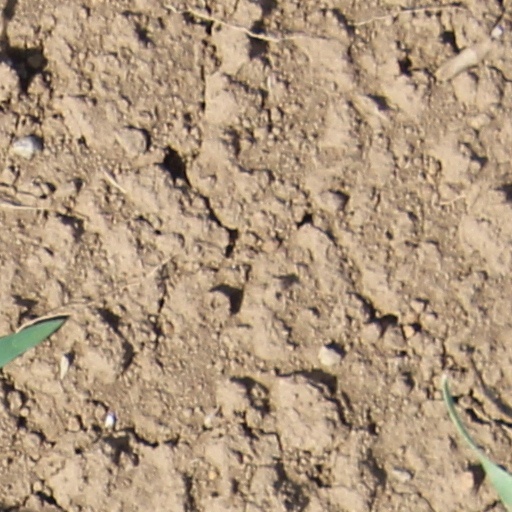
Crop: wheat